Apollo 11 50th Anniversary commemorative coins

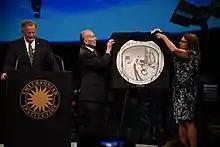
Apollo 7 astronaut Walter Cunningham and Sheryl Chaffee, daughter of Apollo 1 astronaut Roger Chaffee, unveil the reverse design. Mint Director David Ryder stands at lectern.

In 1961, U.S. President John F. Kennedy challenged his nation to land an astronaut on the Moon by the end of the decade, with a safe return to Earth. The U.S. space agency, NASA, worked towards this goal incrementally, sending astronauts into space during Project Mercury and Project Gemini, leading up to the Apollo program. NASA achieved its goal with Apollo 11, which landed on the Moon on July 20, 1969. Neil Armstrong and Buzz Aldrin walked on the lunar surface while Michael Collins orbited the Moon. The mission returned to Earth on July 24, 1969, fulfilling Kennedy's challenge.